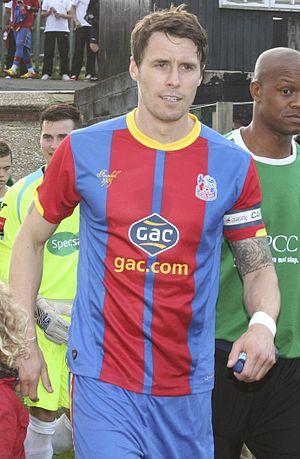
Paddy McCarthy est un footballeur irlandais né le 31 mai 1983 à Dublin. Il évolue au poste de défenseur central à Preston North End en prêt de Crystal Palace.